Taylor Harrington

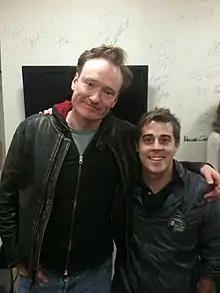
Conan O'Brien and Taylor Harrington

Taylor Harrington (born July 31, 1983, in Cedar Rapids, Iowa) is an American director, film producer and visual effects artist. He is a co-founder of iam8bit, a production company, marketing boutique and artist collective in Los Angeles, California, along with Jon M. Gibson, Amanda White and Nick Ahrens. Since then he has co-founded a new production company "The Malt Shop" in Los Angeles, California.